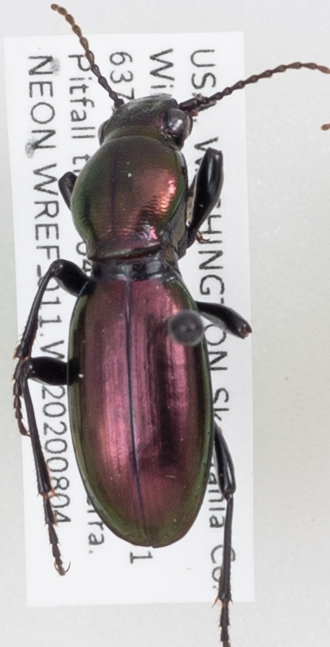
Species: Zacotus matthewsii
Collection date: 2020-08-04
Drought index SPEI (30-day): -1.258
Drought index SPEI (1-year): -0.8
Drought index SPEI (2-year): -2.09